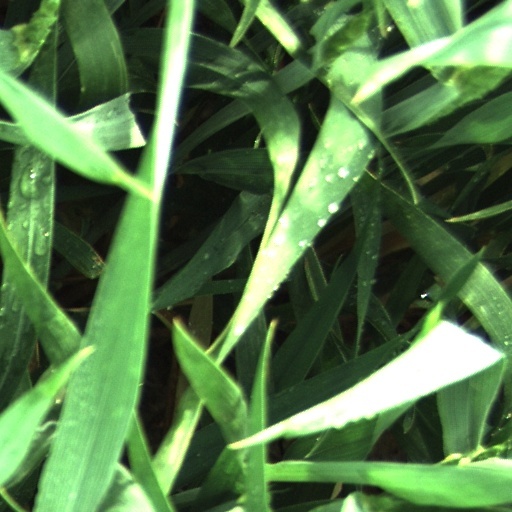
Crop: wheat